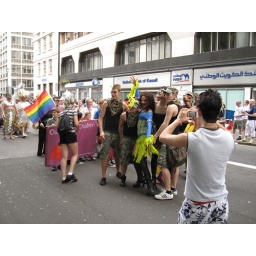
the man in the center wearing the blue and yellow was just a part of the crowd